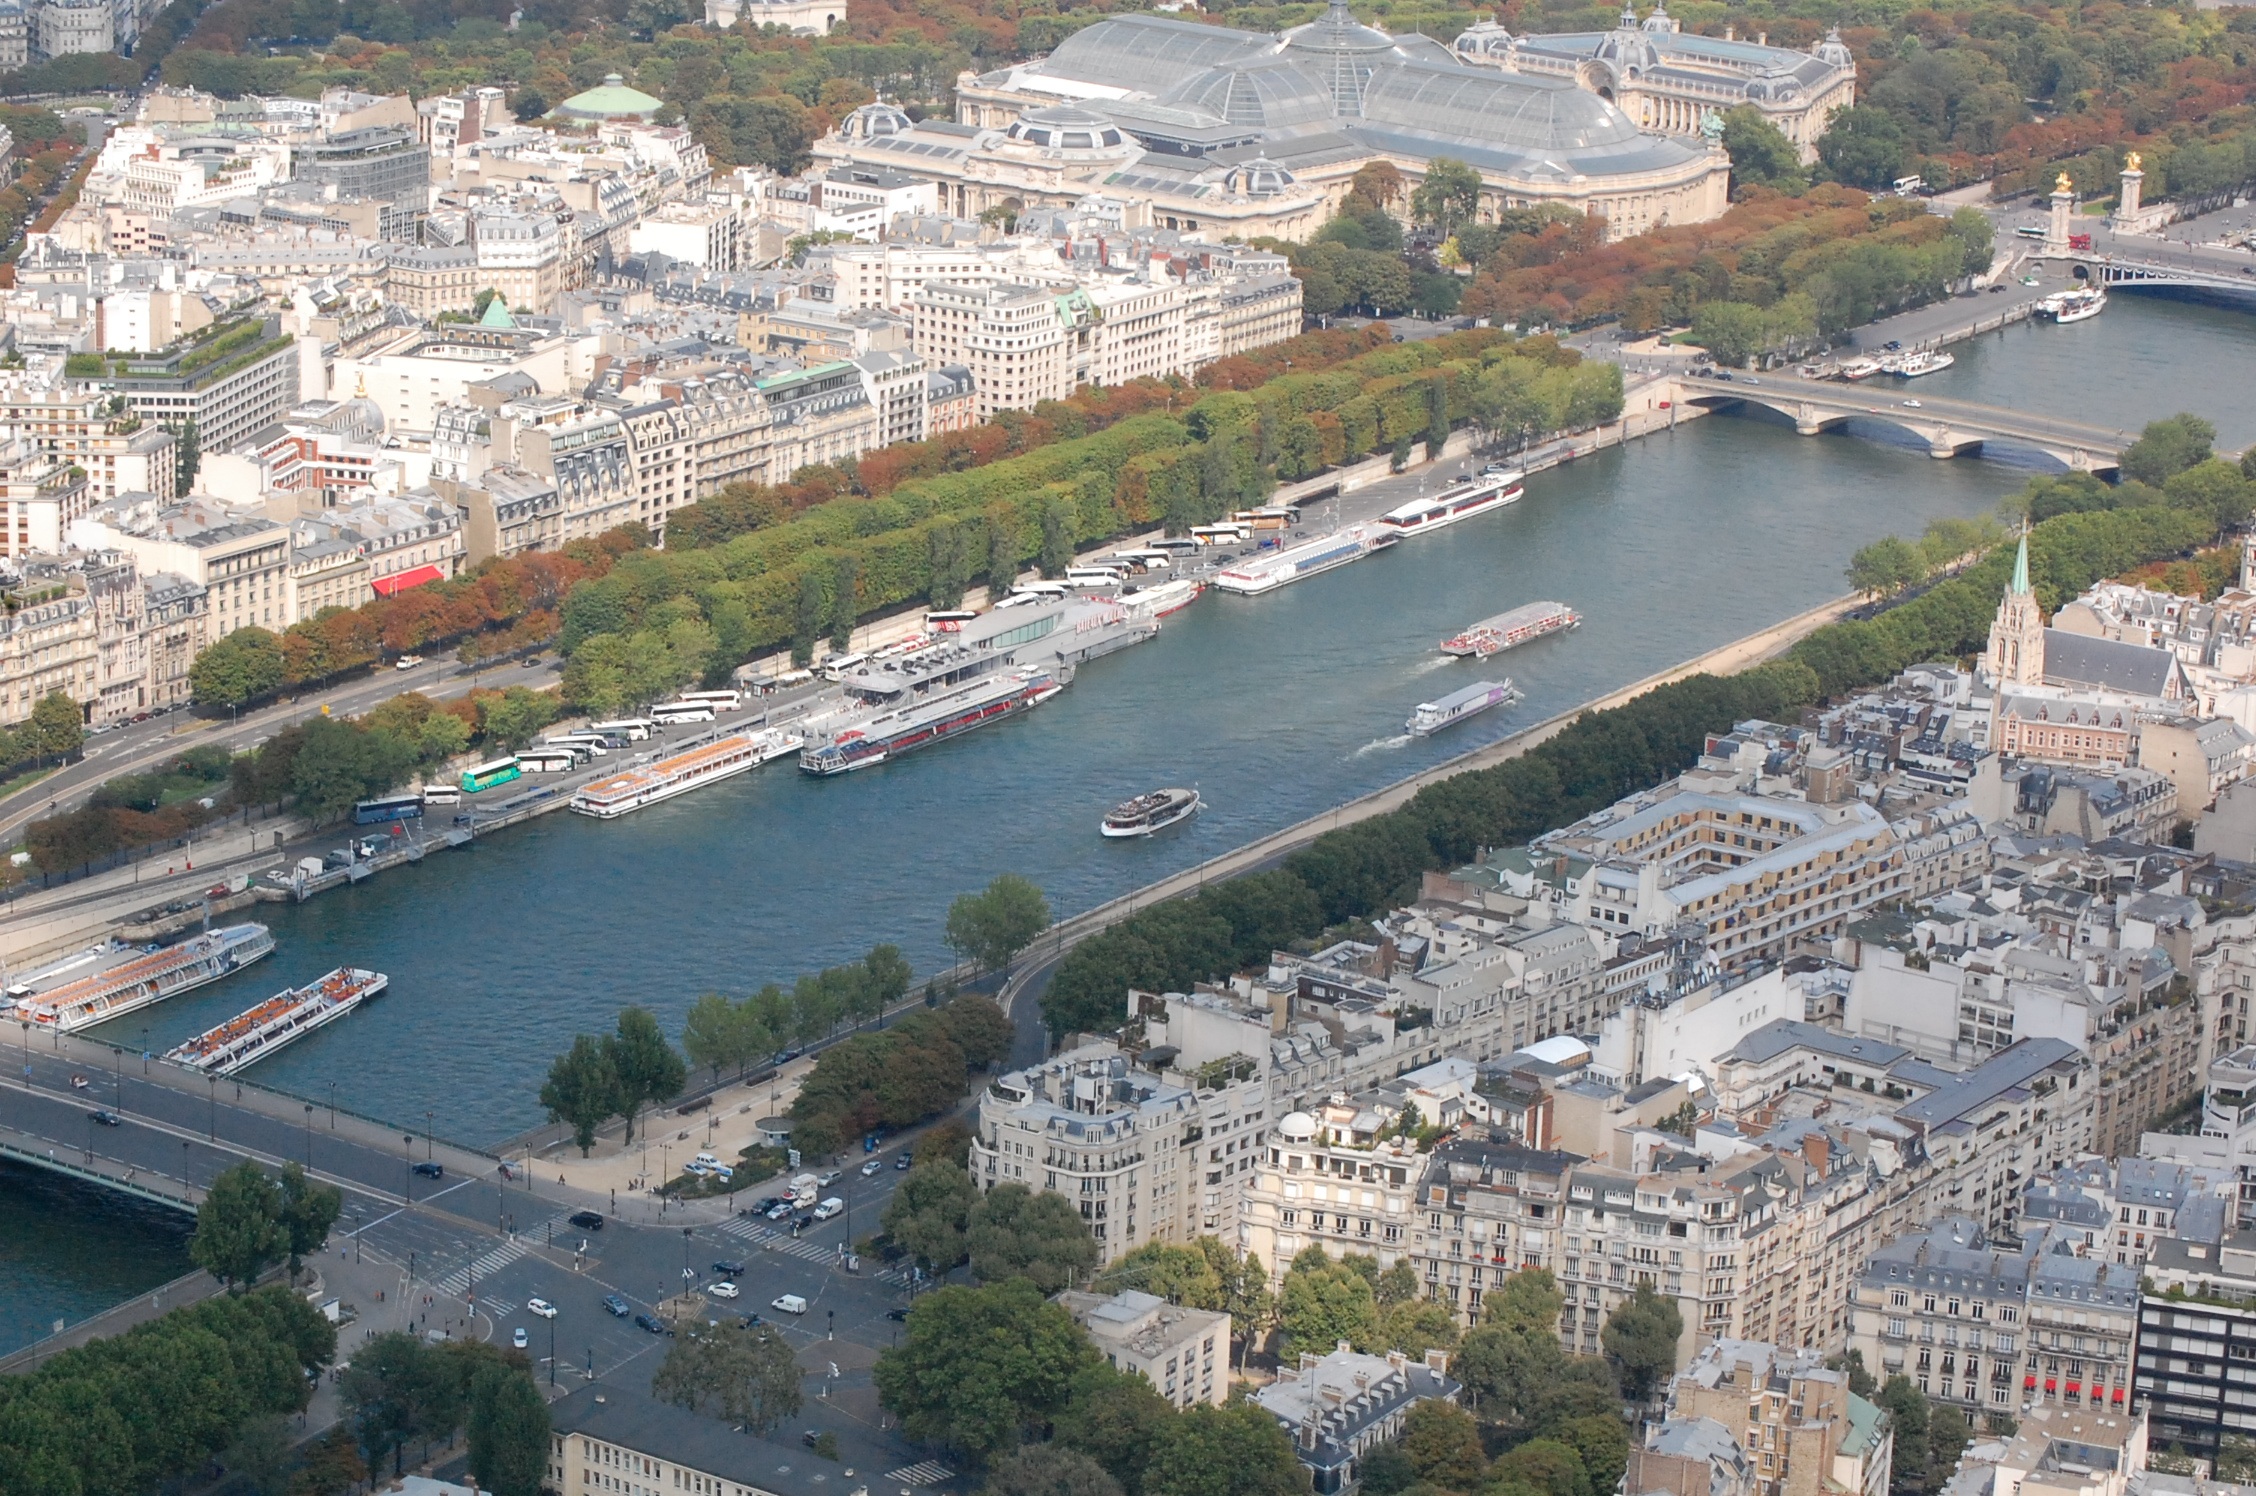
dock, town, view, city, eiffel tower, paris, river, cityscape, france, suburb, tower, marina, port, waterway, tour eiffel, infrastructure, bird's eye view, aerial photography, residential area, geological phenomenon